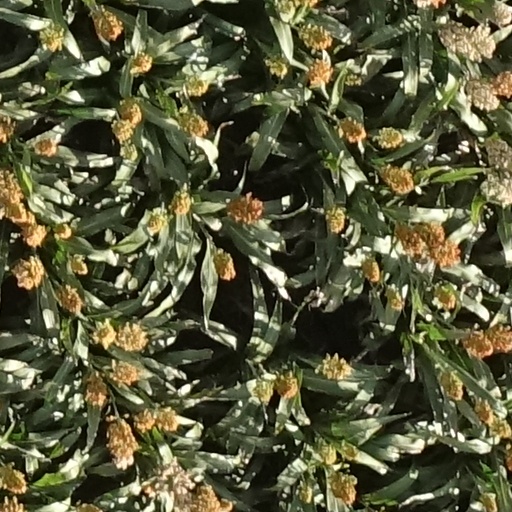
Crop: sorghum